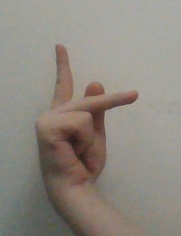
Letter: dha